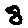
Label: 8